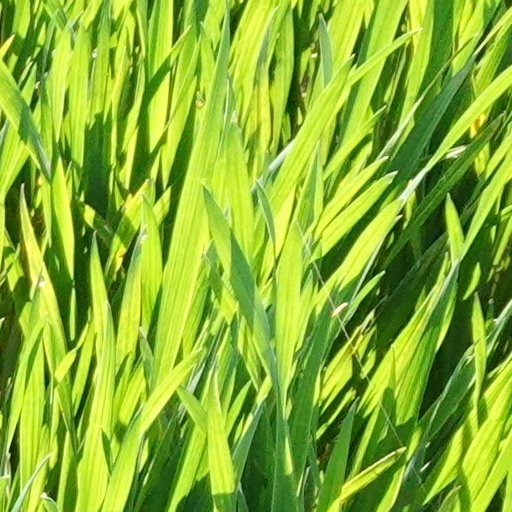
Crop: wheat